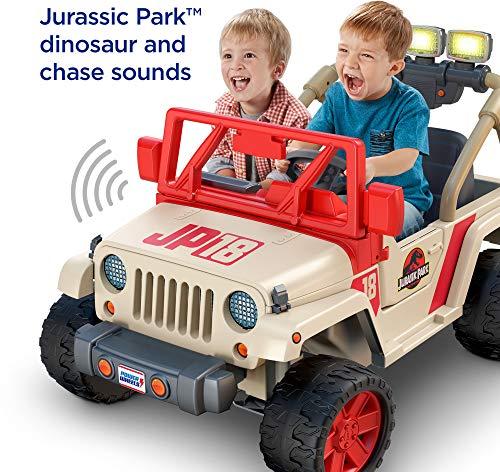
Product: Power Wheels Jurassic World, Jeep Wrangler
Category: Toys & Games | Baby & Toddler Toys
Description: Awesome Jurassic Park graphics and styling, cool dinosaur sounds and realistic Jeep Wrangler "chase" sounds.
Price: $249.00
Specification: ProductDimensions:46.5x29.5x31.5inches|ItemWeight:48.5pounds|ShippingWeight:48.5pounds(Viewshippingratesandpolicies)|DomesticShipping:ItemcanbeshippedwithinU.S.|InternationalShipping:Thisitemisnoteligibleforinternationalshipping.LearnMore|ASIN:B0751XSNXP|Californiaresidents:ClickhereforProposition65warning|Itemmodelnumber:FRC33|Manufacturerrecommendedage:36months-7years|Batteries:1NonstandardBatterybatteriesrequired.(included)